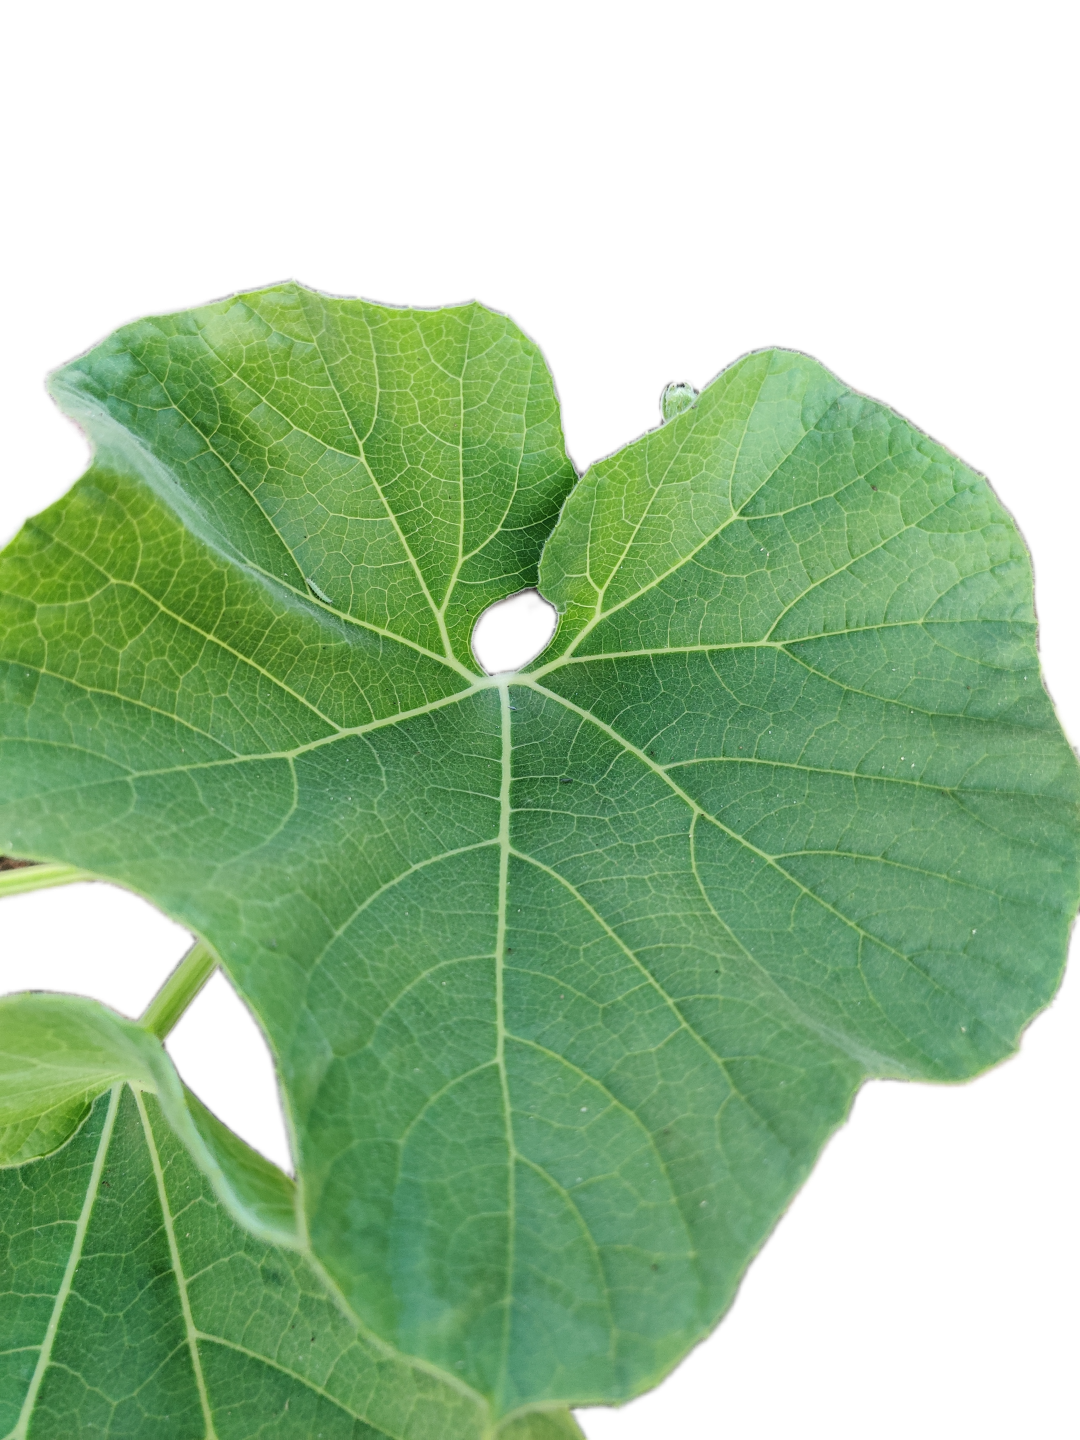
Crop: Bottle Gourd
Label: Healthy